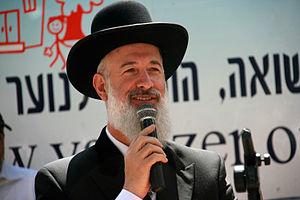
Yona Metzger est le grand rabbin ashkénaze d'Israël de 2003 à 2013. Son homologue séfarade est Shlomo Amar. Il rencontre le Dalai Lama et les autorités indiennes puis appelle à la création de nations unies des religions. Il demande également au Vatican d'arrêter les missions chrétiennes d'évangélisation des juifs et se retrouve contesté pour son rôle dans certaines affaires de corruption.